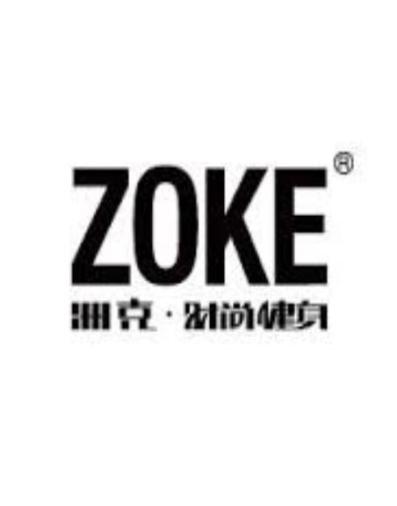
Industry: Clothes